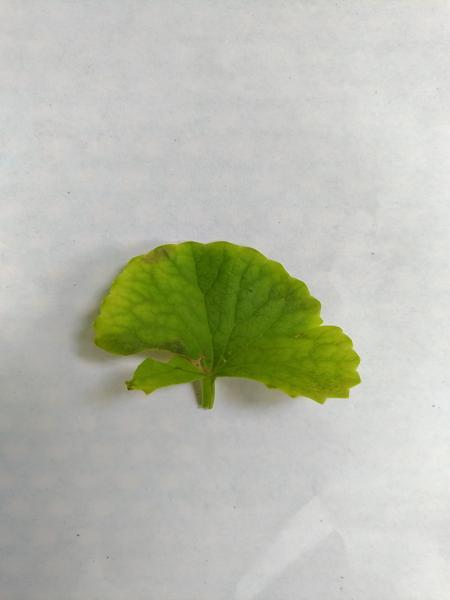
Plant: Bhrami